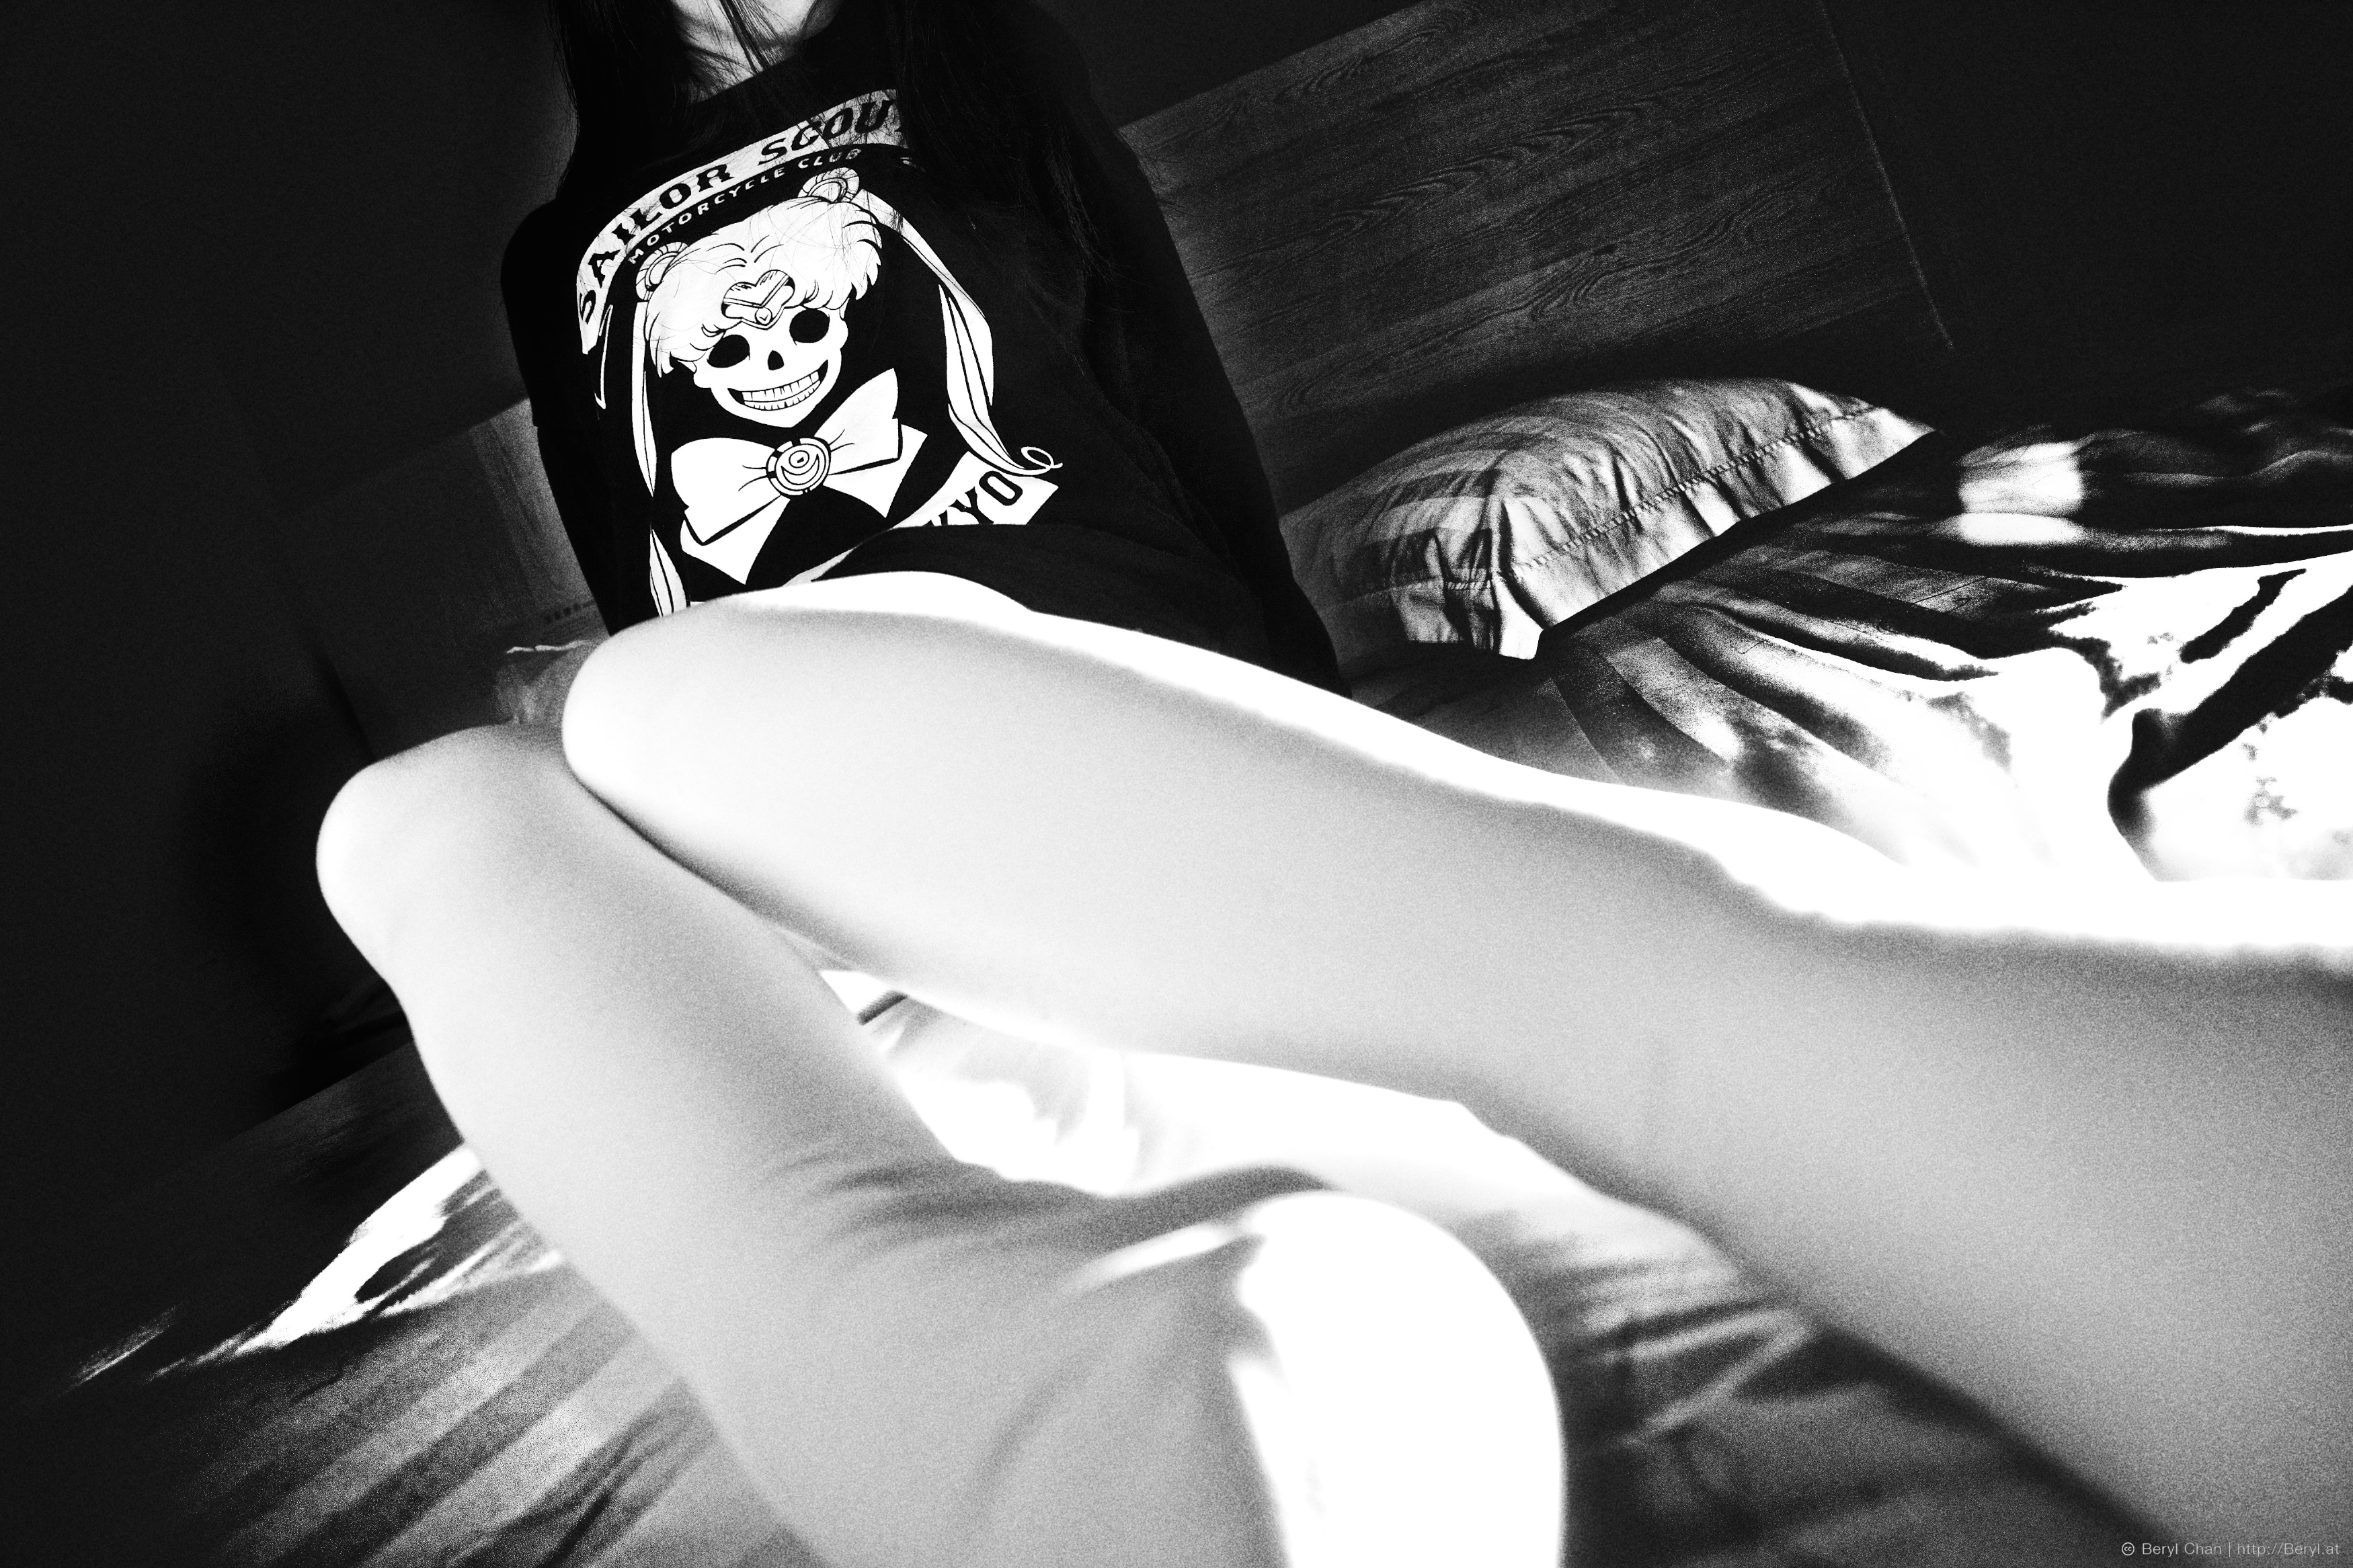
hand, black and white, girl, white, photography, grain, feet, dark, leg, canon, indoor, contrast, black, monochrome, arm, flash, legs, faceless, 6d, wide, body, socks, tights, pantyhose, anime, shape, whitetights, opaque, sailormoon, canonef24105mmf4lis, monochrome photography, film noir